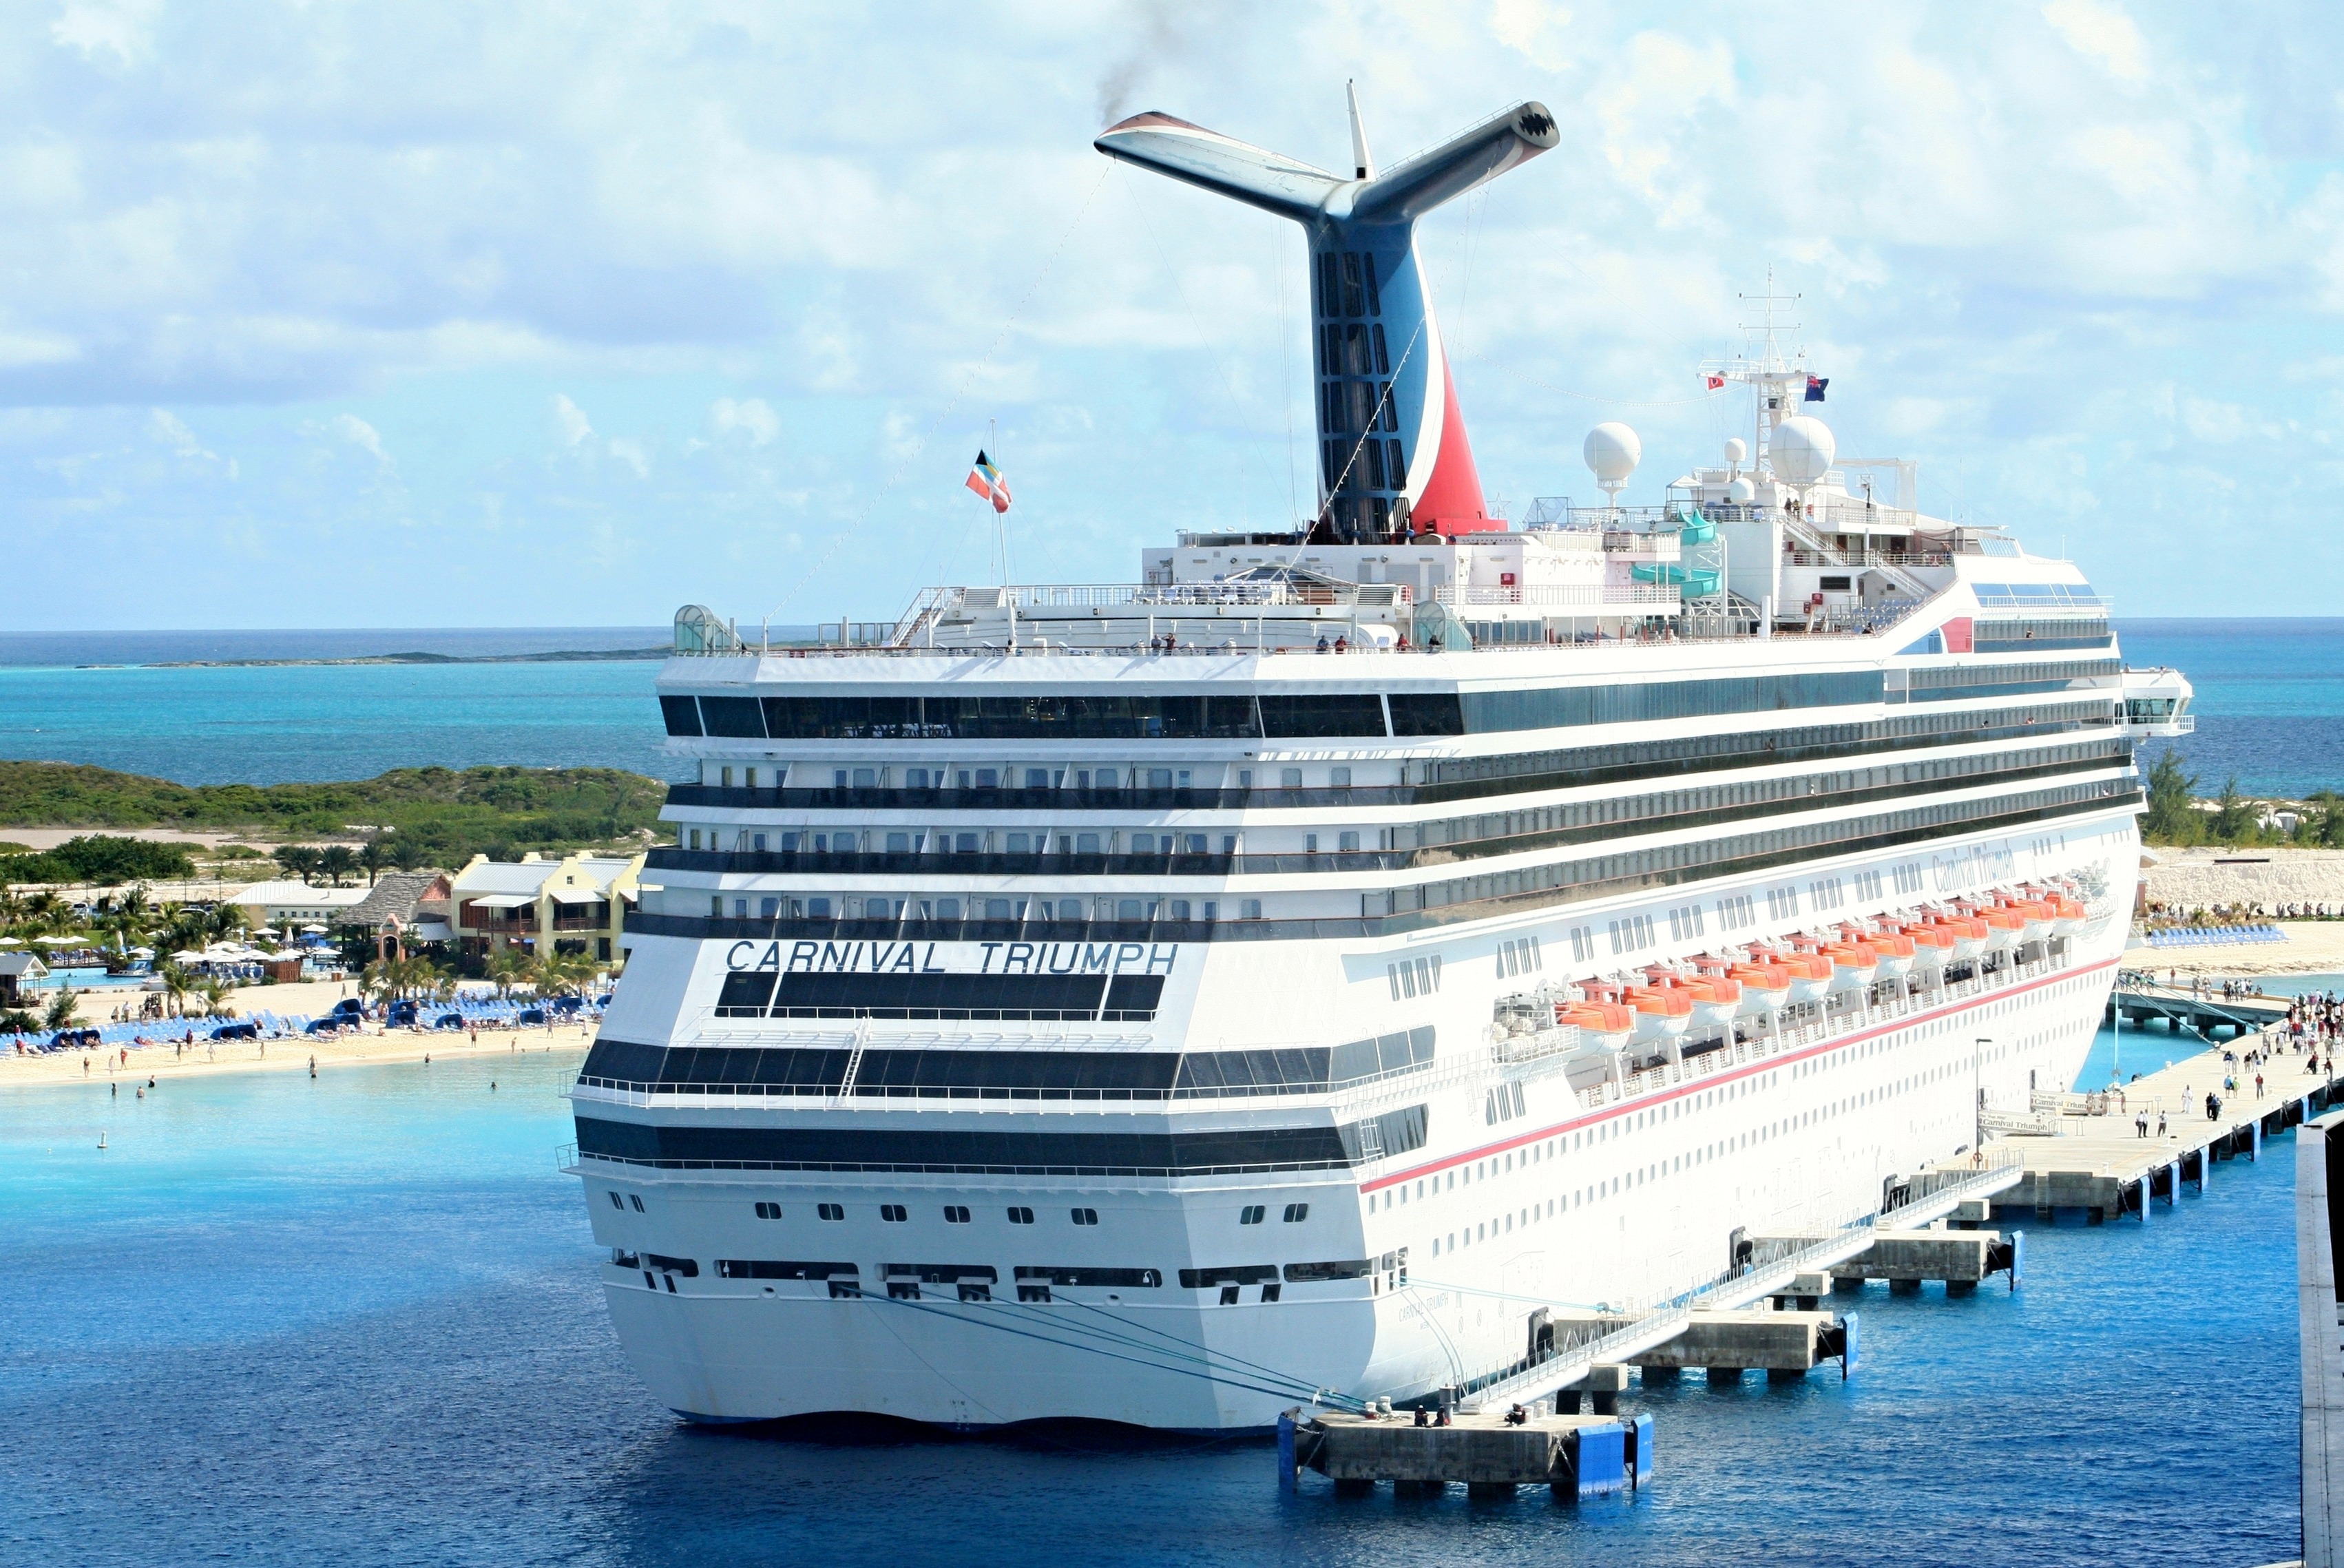
beach, sea, water, nature, ocean, sky, sun, boat, lake, ship, travel, boot, vehicle, color, holiday, port, cruise, holidays, large, caribbean, watercraft, islands, cruise ship, rear, cruiser, motor ship, passenger ship, freight transport, holiday cruise, ocean liner, grand turk, luxury cruise ship, carnival triumph